List of Wikipedia controversies

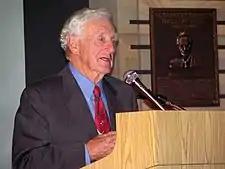
John Seigenthaler, an American journalist, was the subject of a defamatory Wikipedia hoax article in May 2005. The hoax raised questions about the reliability of Wikipedia and other websites with user-generated content.

Since the launch of Wikipedia in 2001, it has faced several controversies. Wikipedia's open-editing model, which allows any user to edit its encyclopedic pages, has led to concerns such as the quality of writing, the amount of vandalism, and the accuracy of information on the project. The media have covered controversial events and scandals related to Wikipedia and its funding organization, the Wikimedia Foundation (WMF). Common subjects of coverage include articles containing false information, public figures, corporations editing articles for which they have a , paid Wikipedia editing and hostile interactions between Wikipedia editors and public figures.